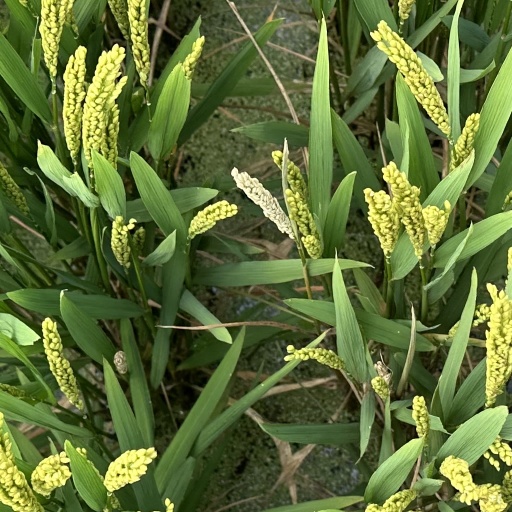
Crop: rice